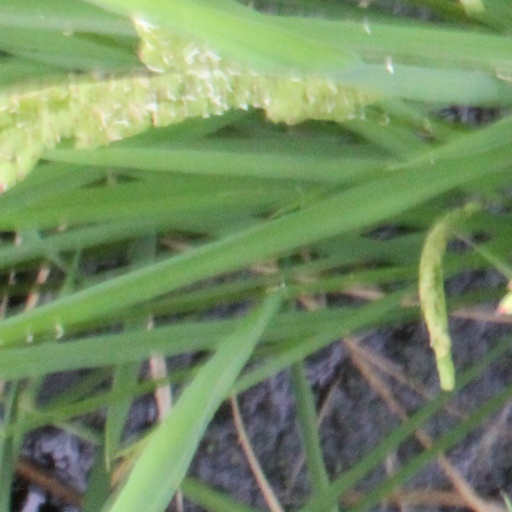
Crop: rice